Flute Concerto No. 1 (Mozart)

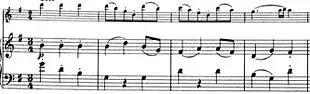
Main theme of movement 3

The recurring theme in the third movement is in the home key of G major. Contrary to the other movements of the concerto, the middle of this movement incorporates a lead-in as opposed to a cadenza.